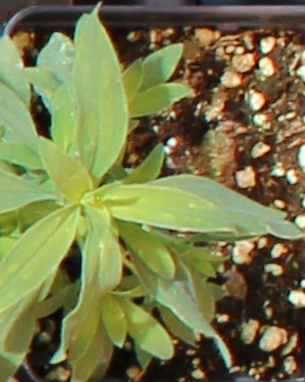
Label: Kochia